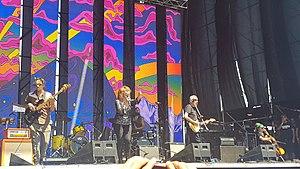
Aguaturbia est un groupe de rock psychédélique chilien, originaire de Santiago. Il est reconnu comme l'un des pionniers du genre en Amérique latine.